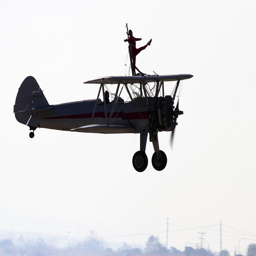
a person on top of an air plane flying thru the sky
A person performs stunts on the wing of a plane.
A woman standing on top of an airplane in mid flight.
Acrobat antics on top of a bi plane in the sky
An acrobat is standing on the wing of a bi-plane.